Miya Shoji

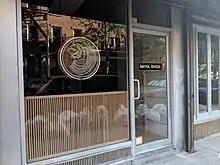
Miya Shoji Storefront

Miya Shoji is a manufacturer and retailer of shōji, futons, and other Japanese furniture based in New York City. It was founded in 1951 to make shōji. Hisao Hanafusa, the shop's current owner, started working there after he immigrated to the US in 1963 and purchased the shop in 1970. It is now owned by him as well as his son Zui. It is notable for making double-sided shōji, which use a second wooden frame to make them sturdier. Many of its designs are original, with Hanafusa describing them as "nothing like what you would see in Japan." However the carpenters still use traditional tools and methods to make the pieces.